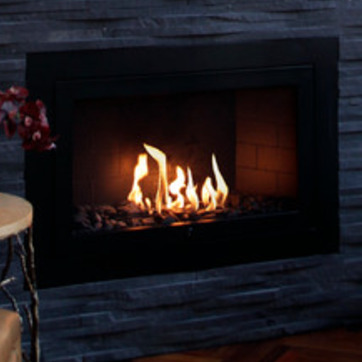
Material: other